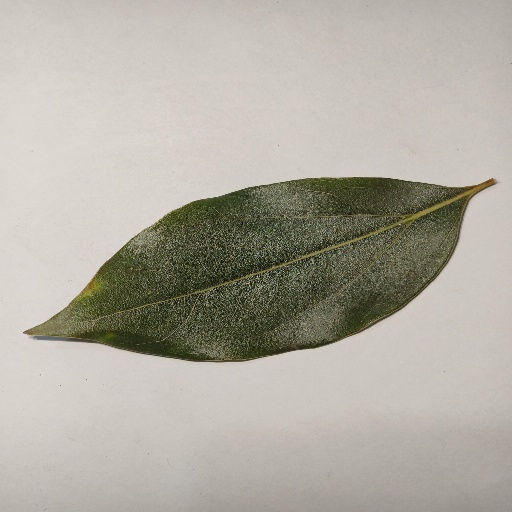
Species: Camphor
Leaf condition: Healthy Leaf